List of international presidential trips made by Andrzej Duda

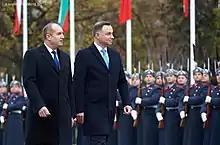
Duda and Rumen Radev during a visit to Bulgaria in 2018

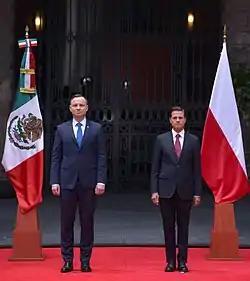
Duda and Enrique Peña Nieto at the National Palace in Mexico City.

Below is a list of international trips made by Andrzej Duda, the 6th and current President of Poland.